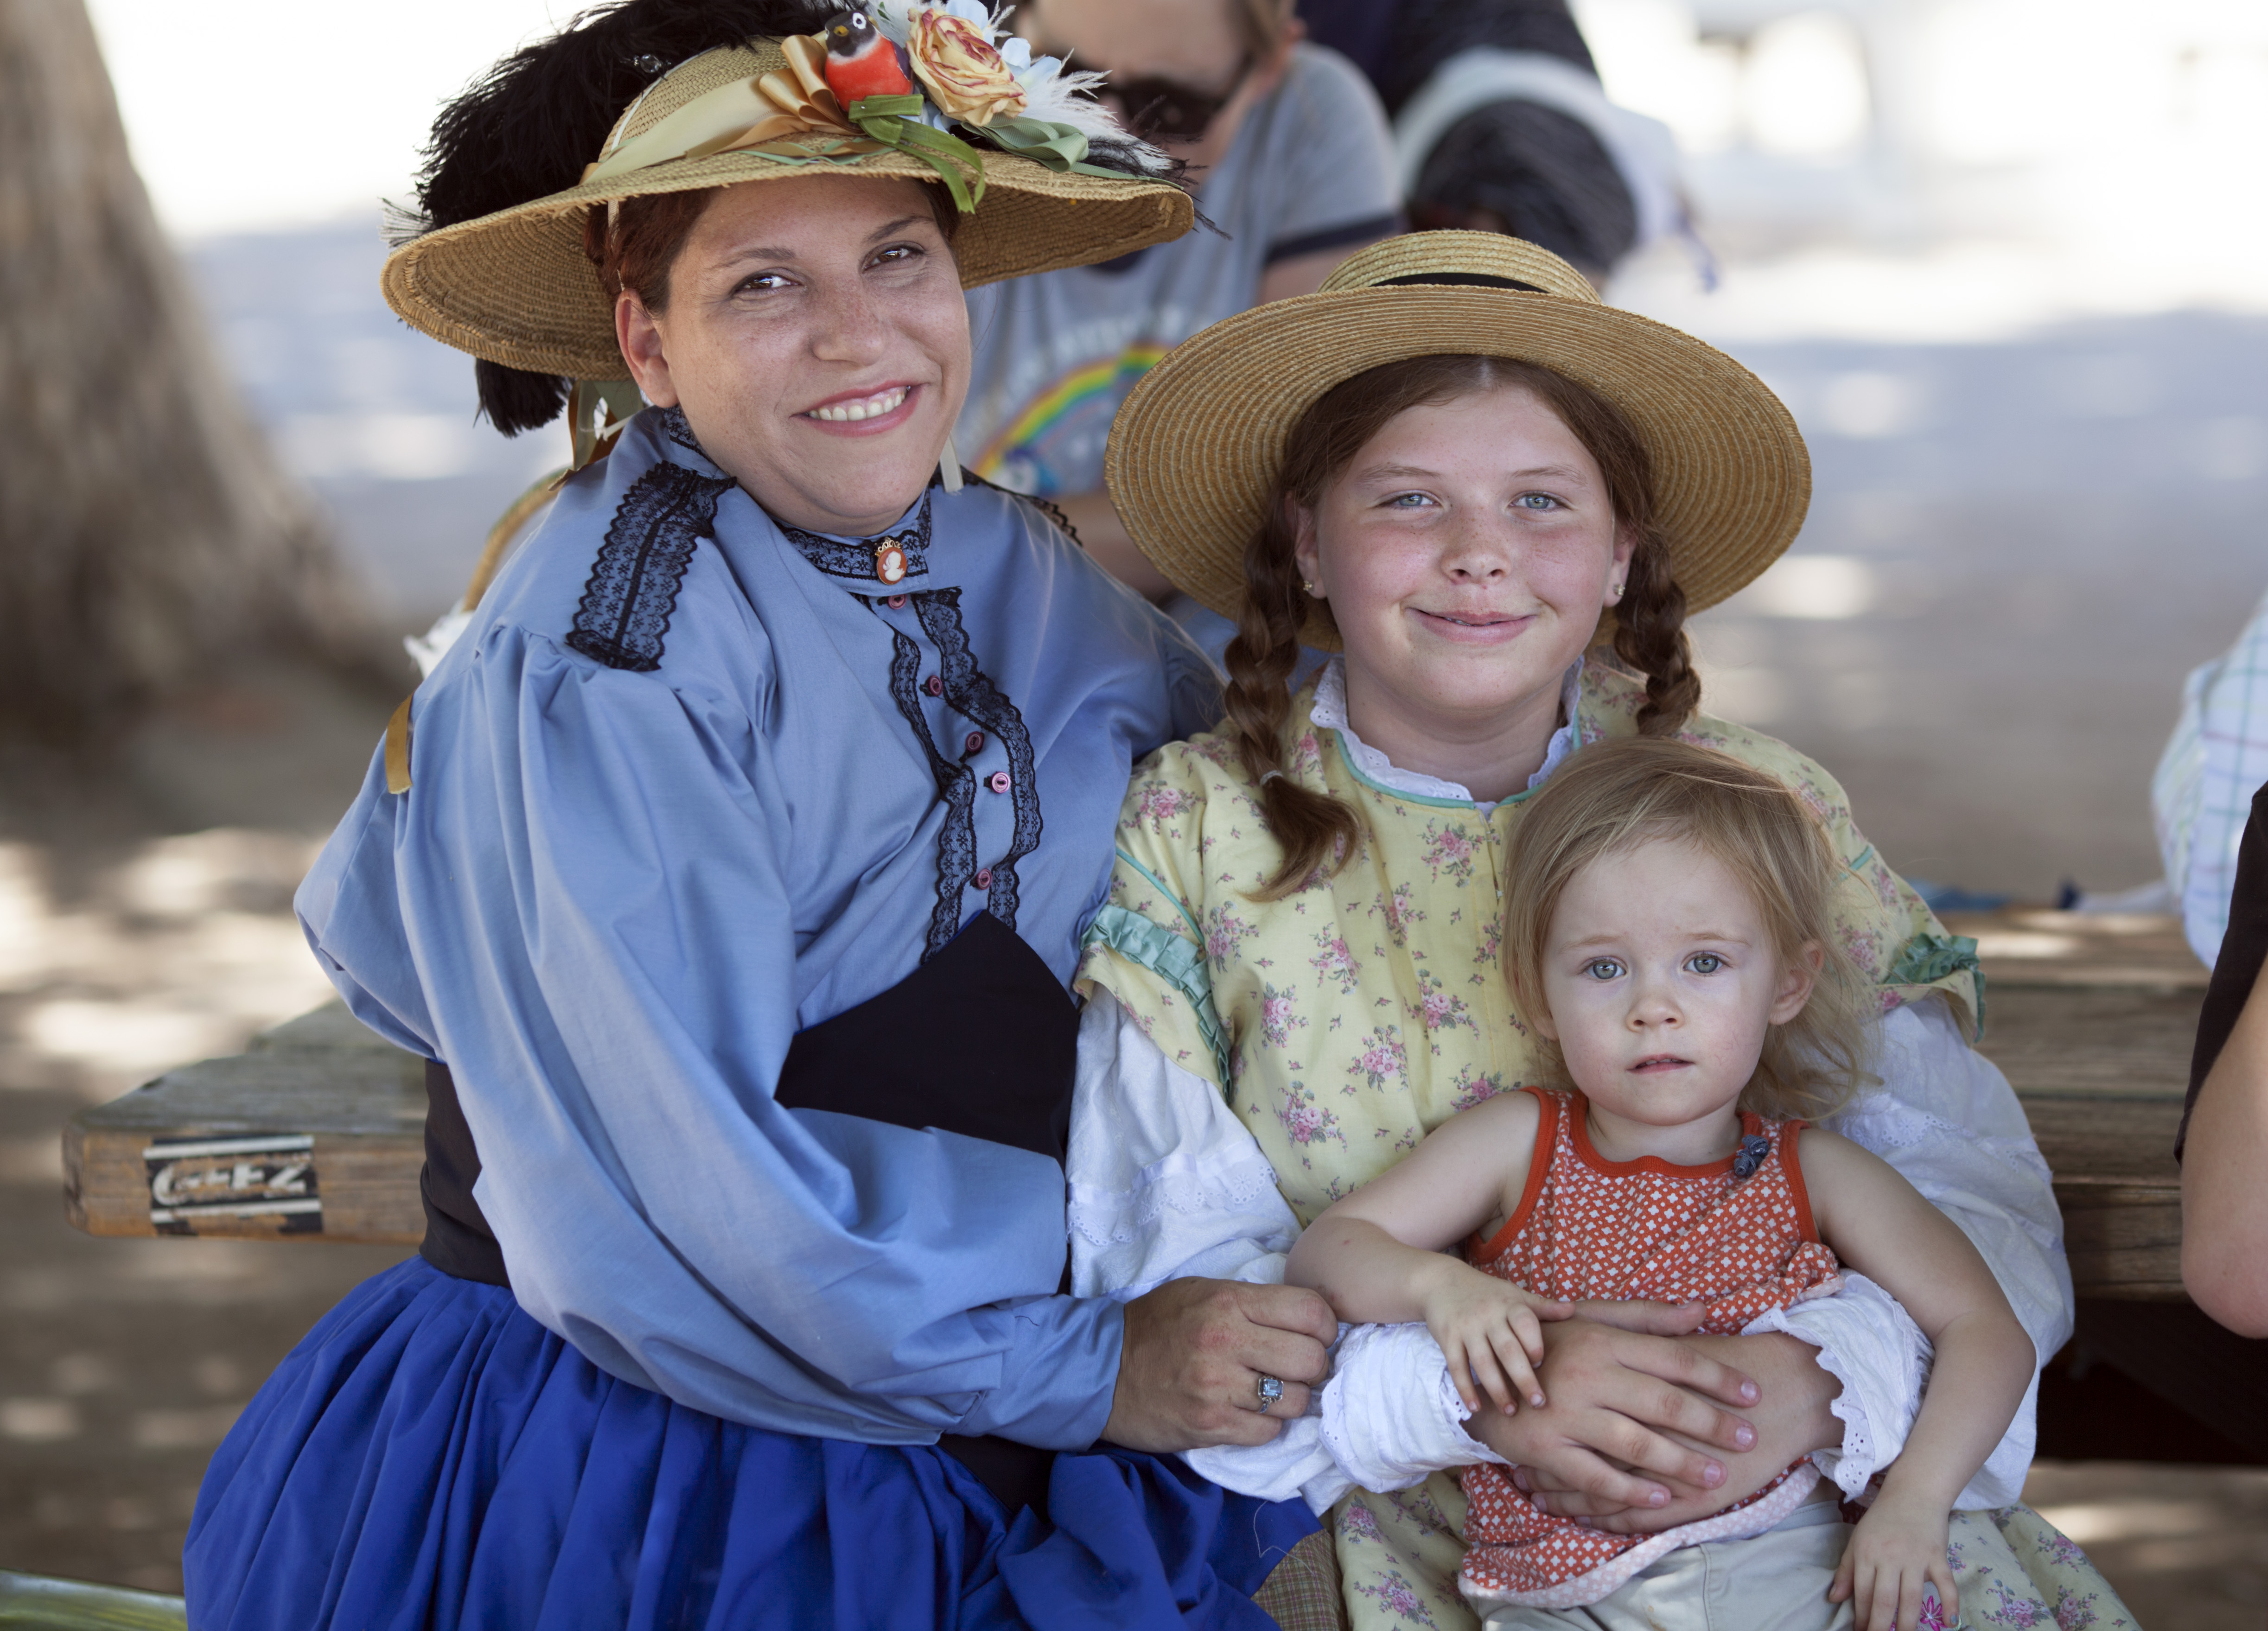
person, people, child, 2015, family, toddler, livinghistory, 365, 4thofjuly, hats, 3652015imstillstanding, oldsacramento, daughters, 1851